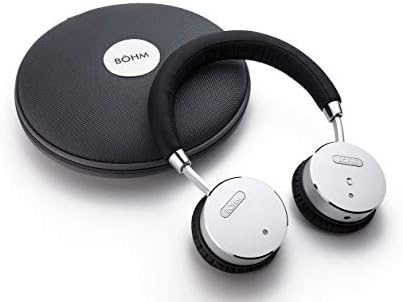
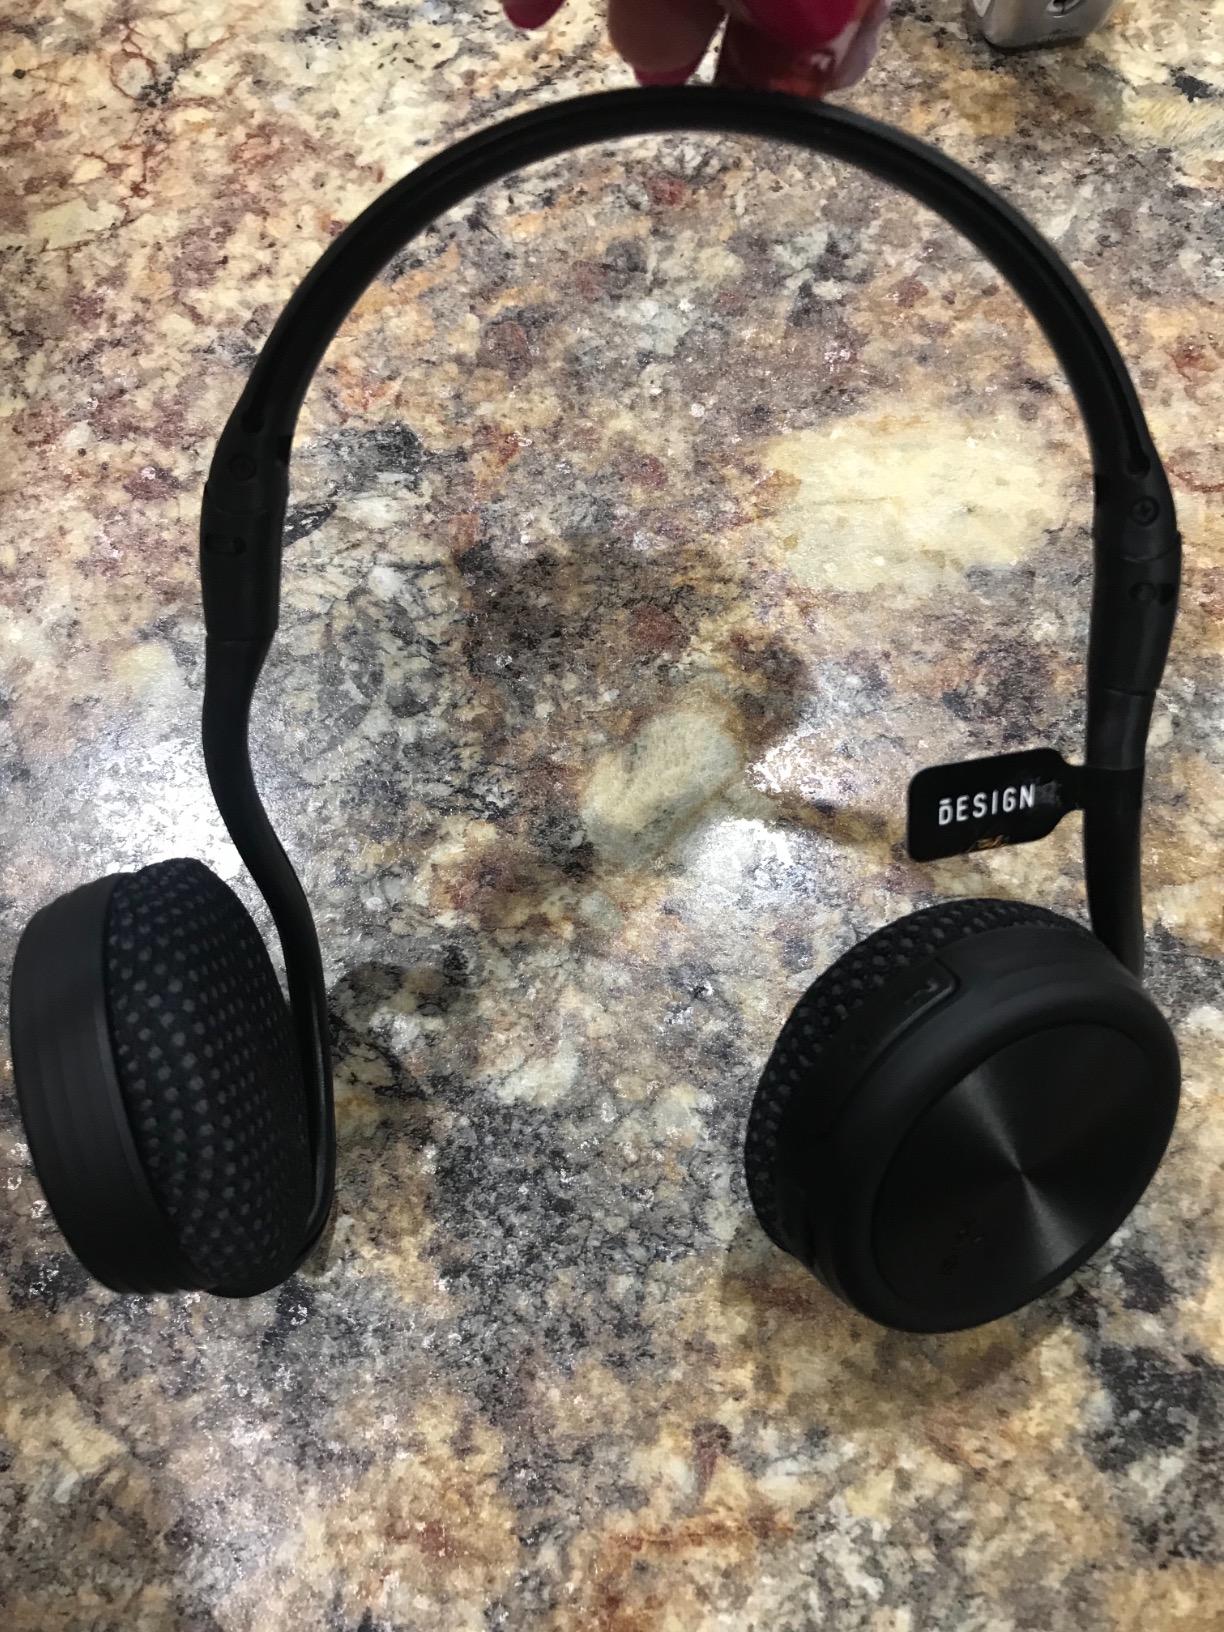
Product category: headphones
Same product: no